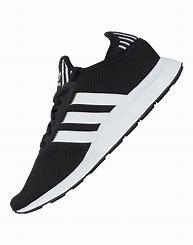
Brand: Adidas
Model: Swift Run X